Midland F1 Racing

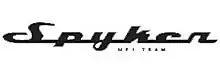
The Spyker MF1 Racing logo.

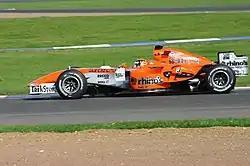
Christijan Albers driving a 2006 M16 in the late season Spyker livery.

Rumours had been floating about in the paddock throughout the mid-season about the possible sale of the team, less than two years after Shnaider originally bought it from Eddie Jordan. Reports suggested a price tag of $128 million, and that Shnaider was seriously considering the possibility of the sale. Formula One teams had become more valuable, because no more teams could enter after 2008, with the maximum of 12 places already filled.